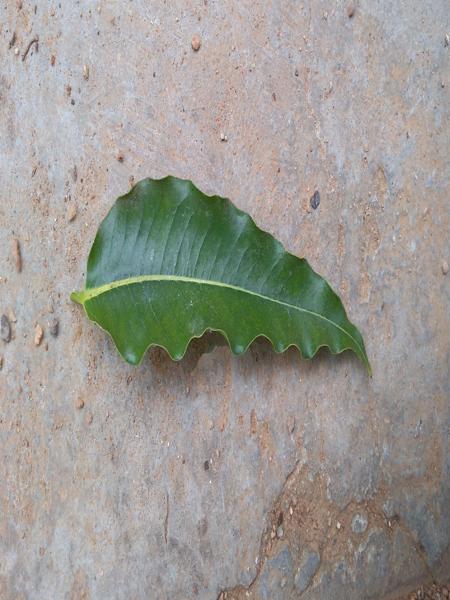
Plant: ashoka